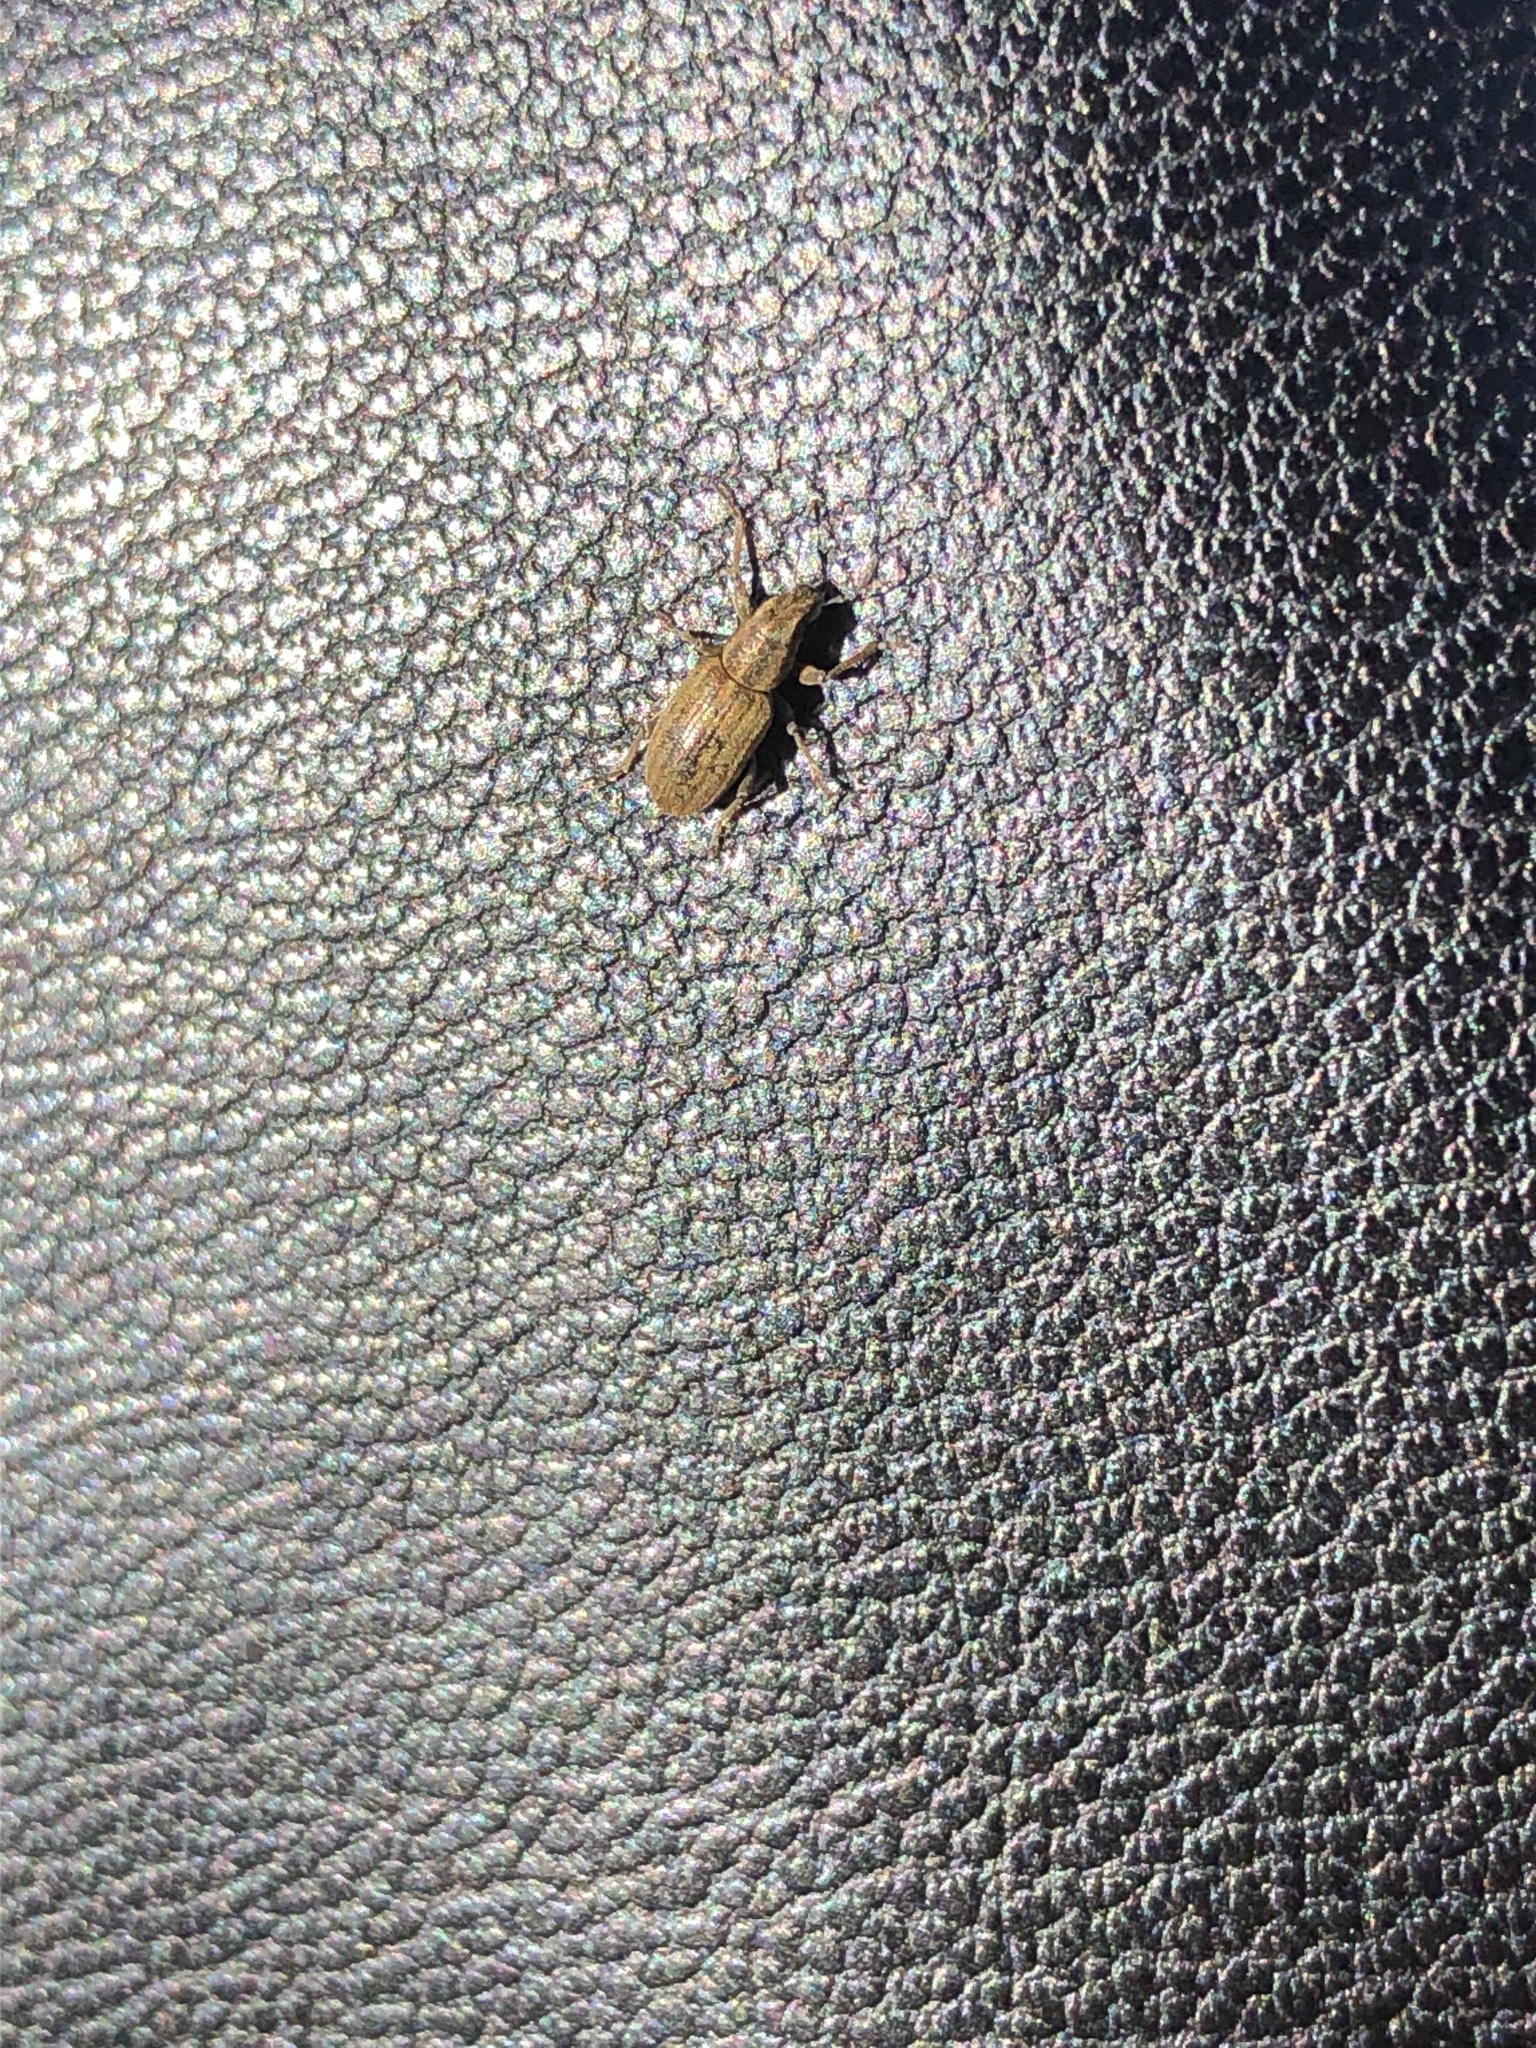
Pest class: pea_leaf_weevil